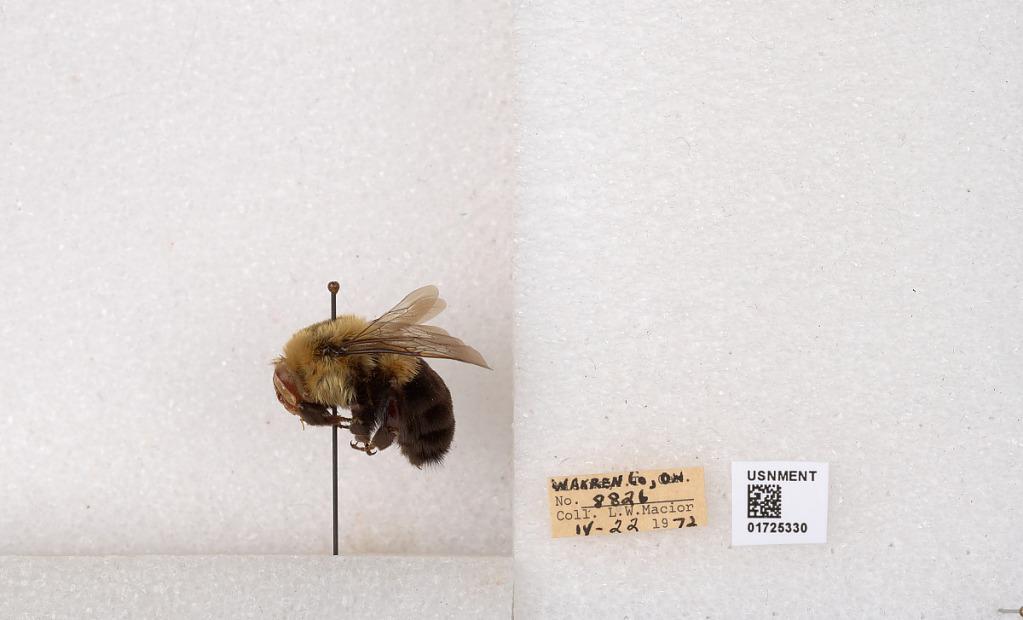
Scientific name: Bombus impatiens Cresson
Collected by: L. Macior
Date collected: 1972-4-22
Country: United States
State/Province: Ohio
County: Warren
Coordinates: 39.4276, -84.1668